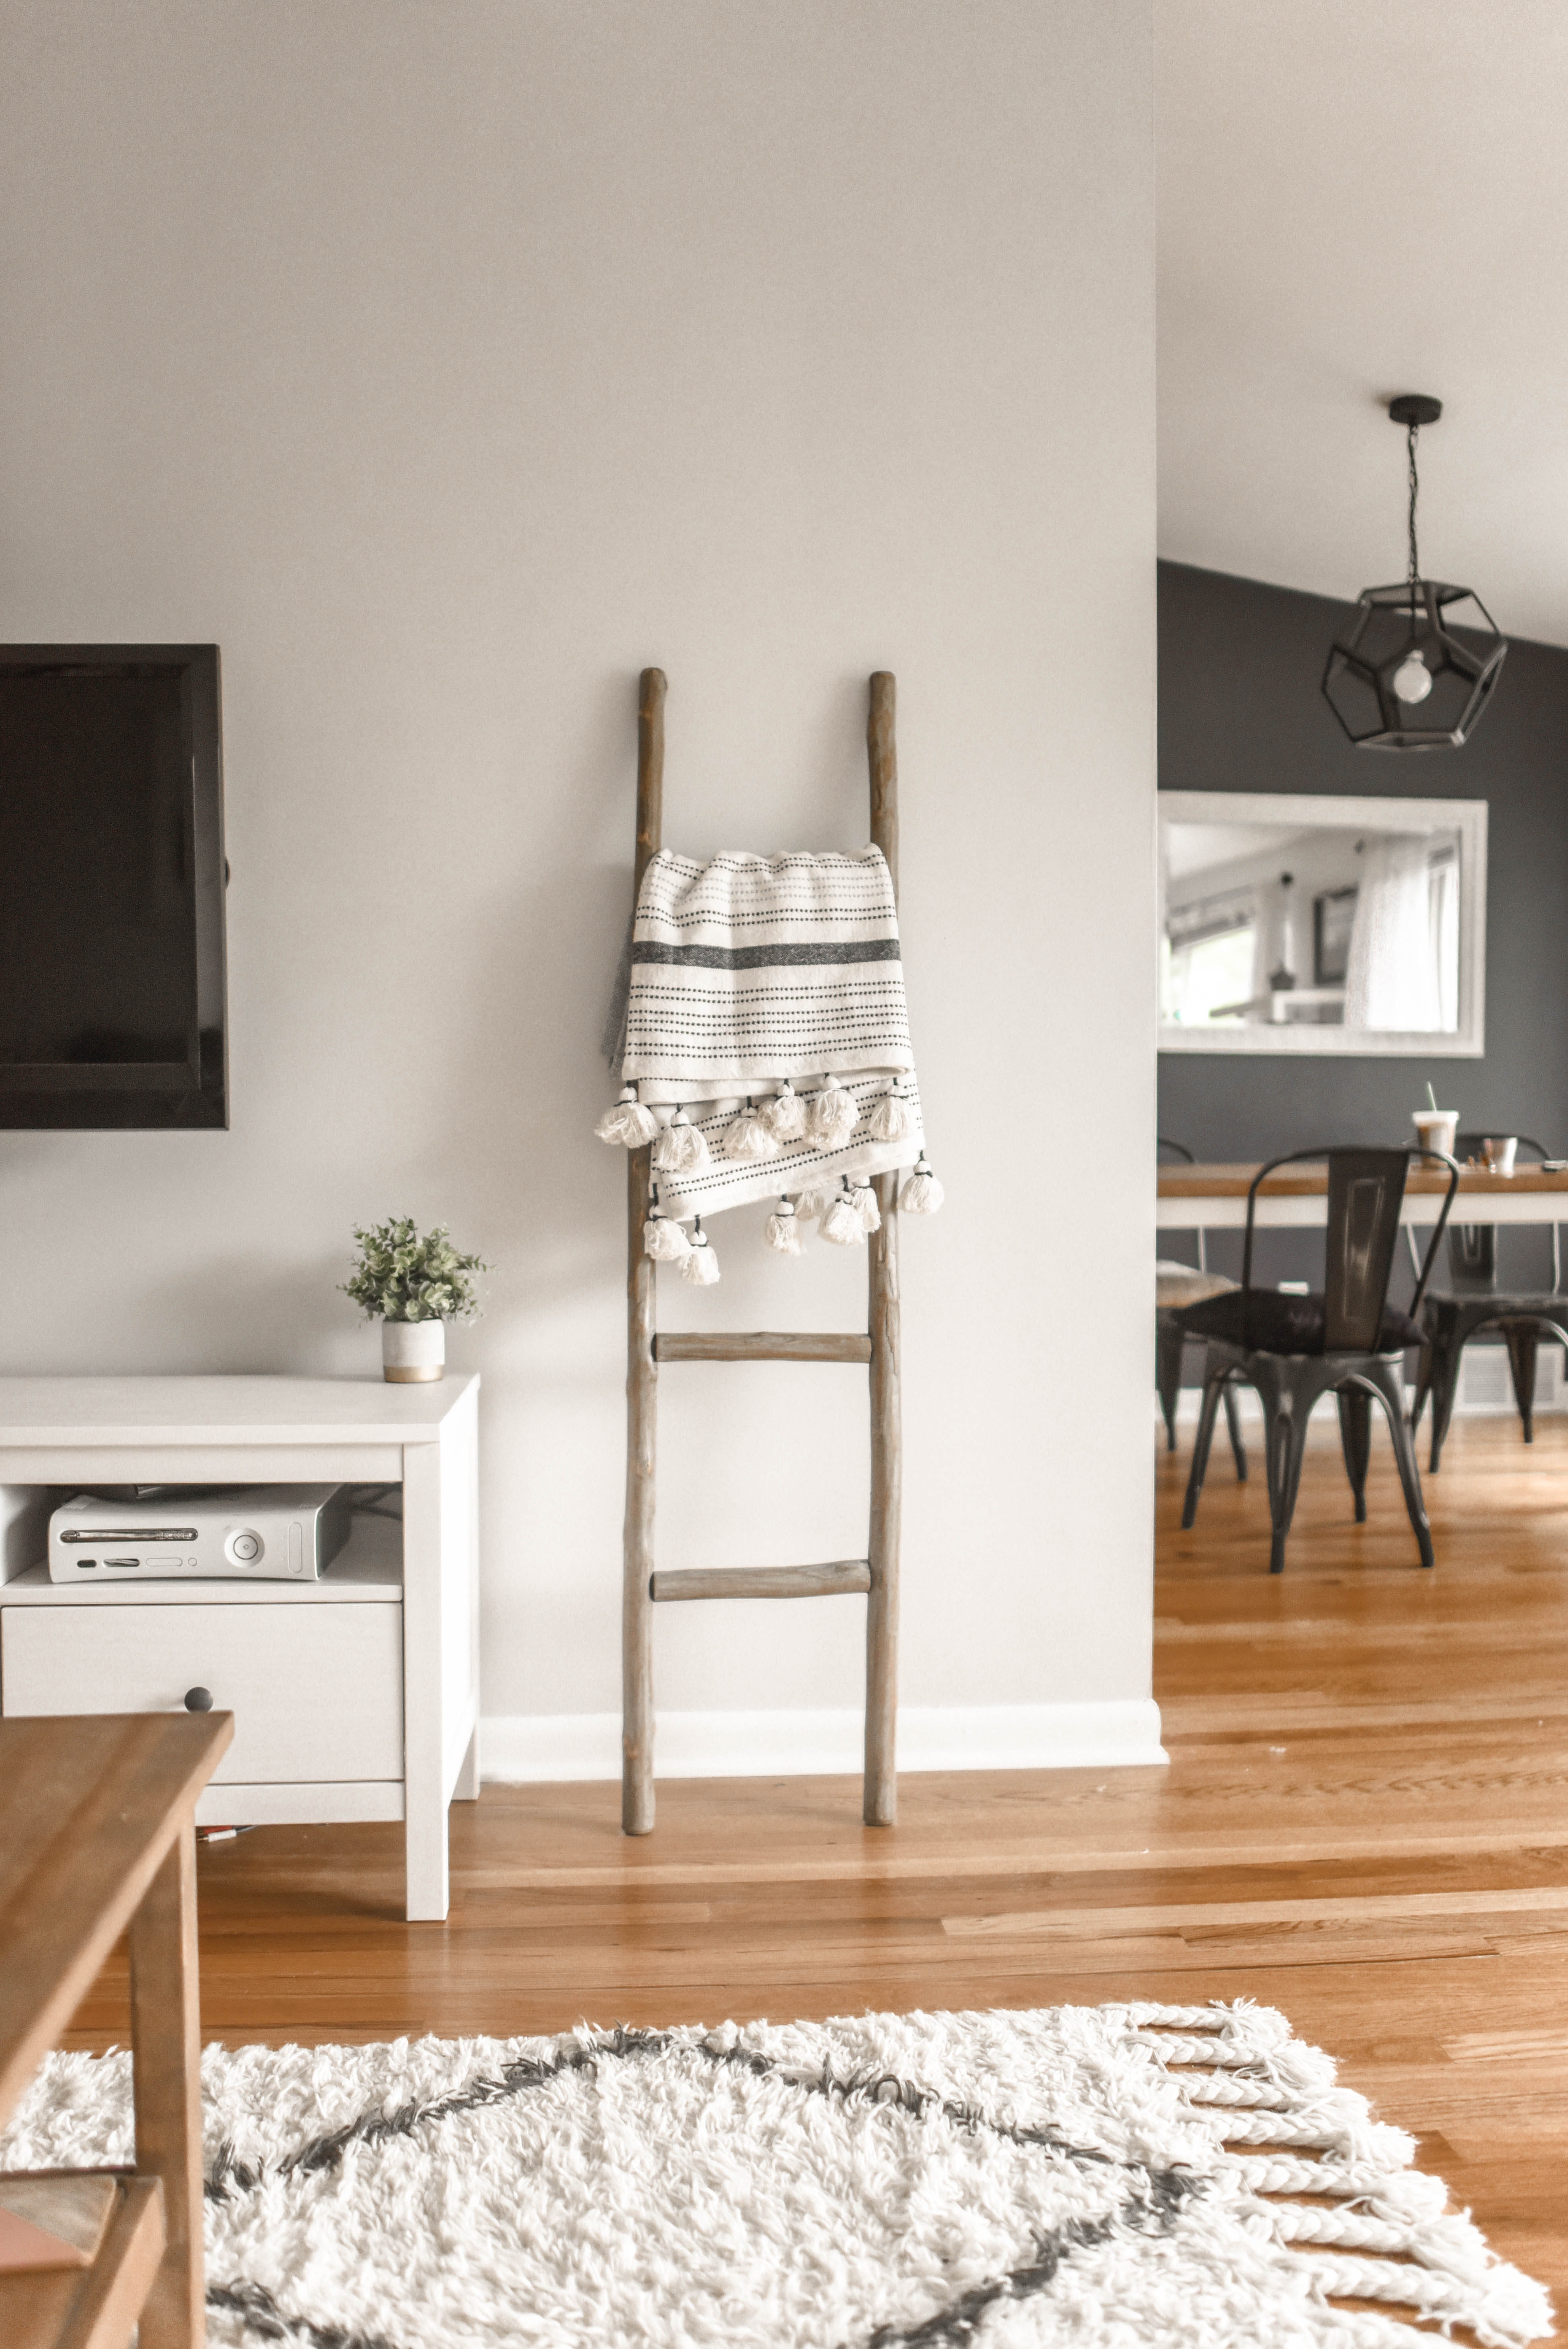
furniture, room, table, floor, interior design, living room, chair, dining room, home, coffee table, flooring, black and white, wood flooring, house, wood, building, hardwood, beige, desk